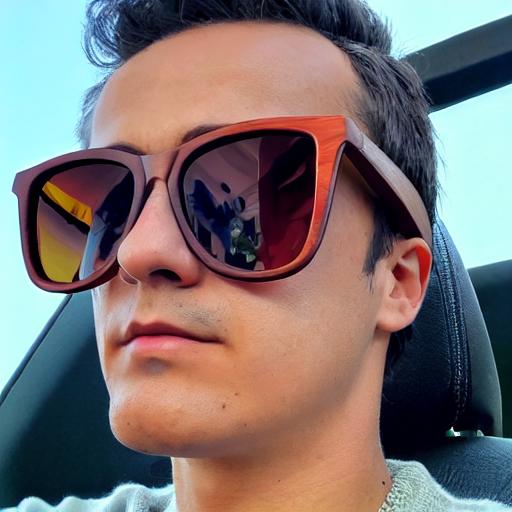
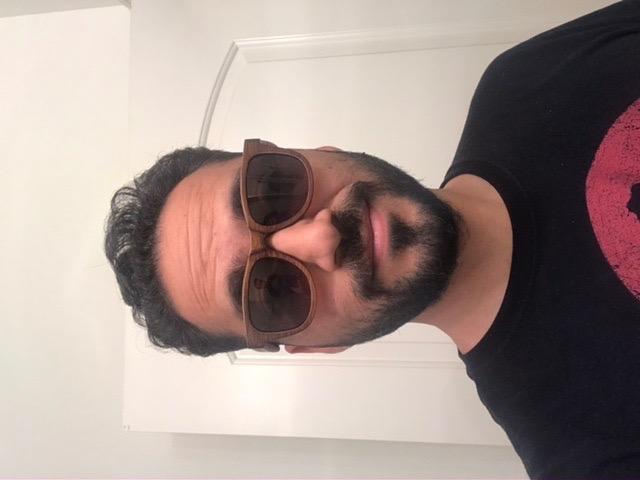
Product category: accessories_sunglasses
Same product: no